Azerbaijan (Iran)

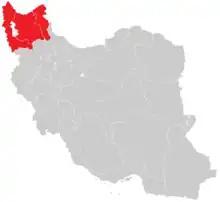
Three provinces of Iranian Azerbaijan region

Azerbaijan or Azarbaijan, also known as Iranian Azerbaijan, is a historical region in northwestern Iran that borders Iraq and Turkey to the west and Armenia, Azerbaijan, and the Azerbaijani exclave of the Nakhchivan Autonomous Republic to the north.